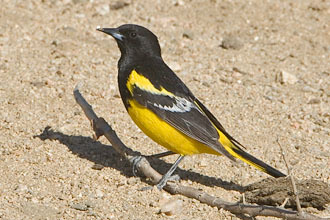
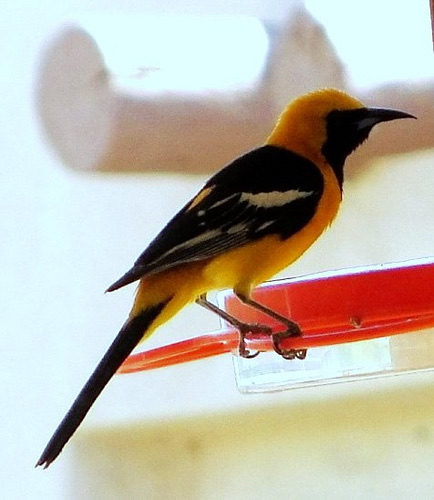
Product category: misc
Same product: yes